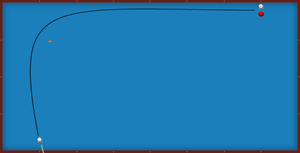
Le championnat de France billard carambole à l'artistique est organisé chaque saison par la Fédération française de billard.